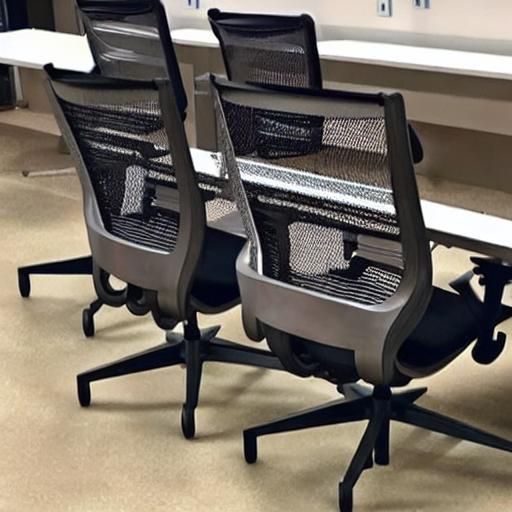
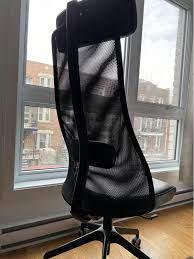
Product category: items_chair
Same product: no